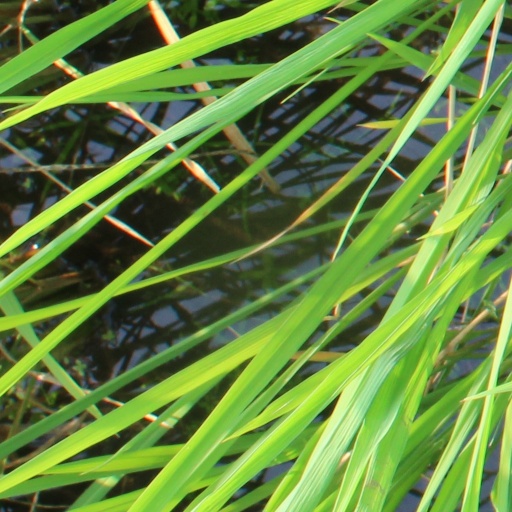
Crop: rice